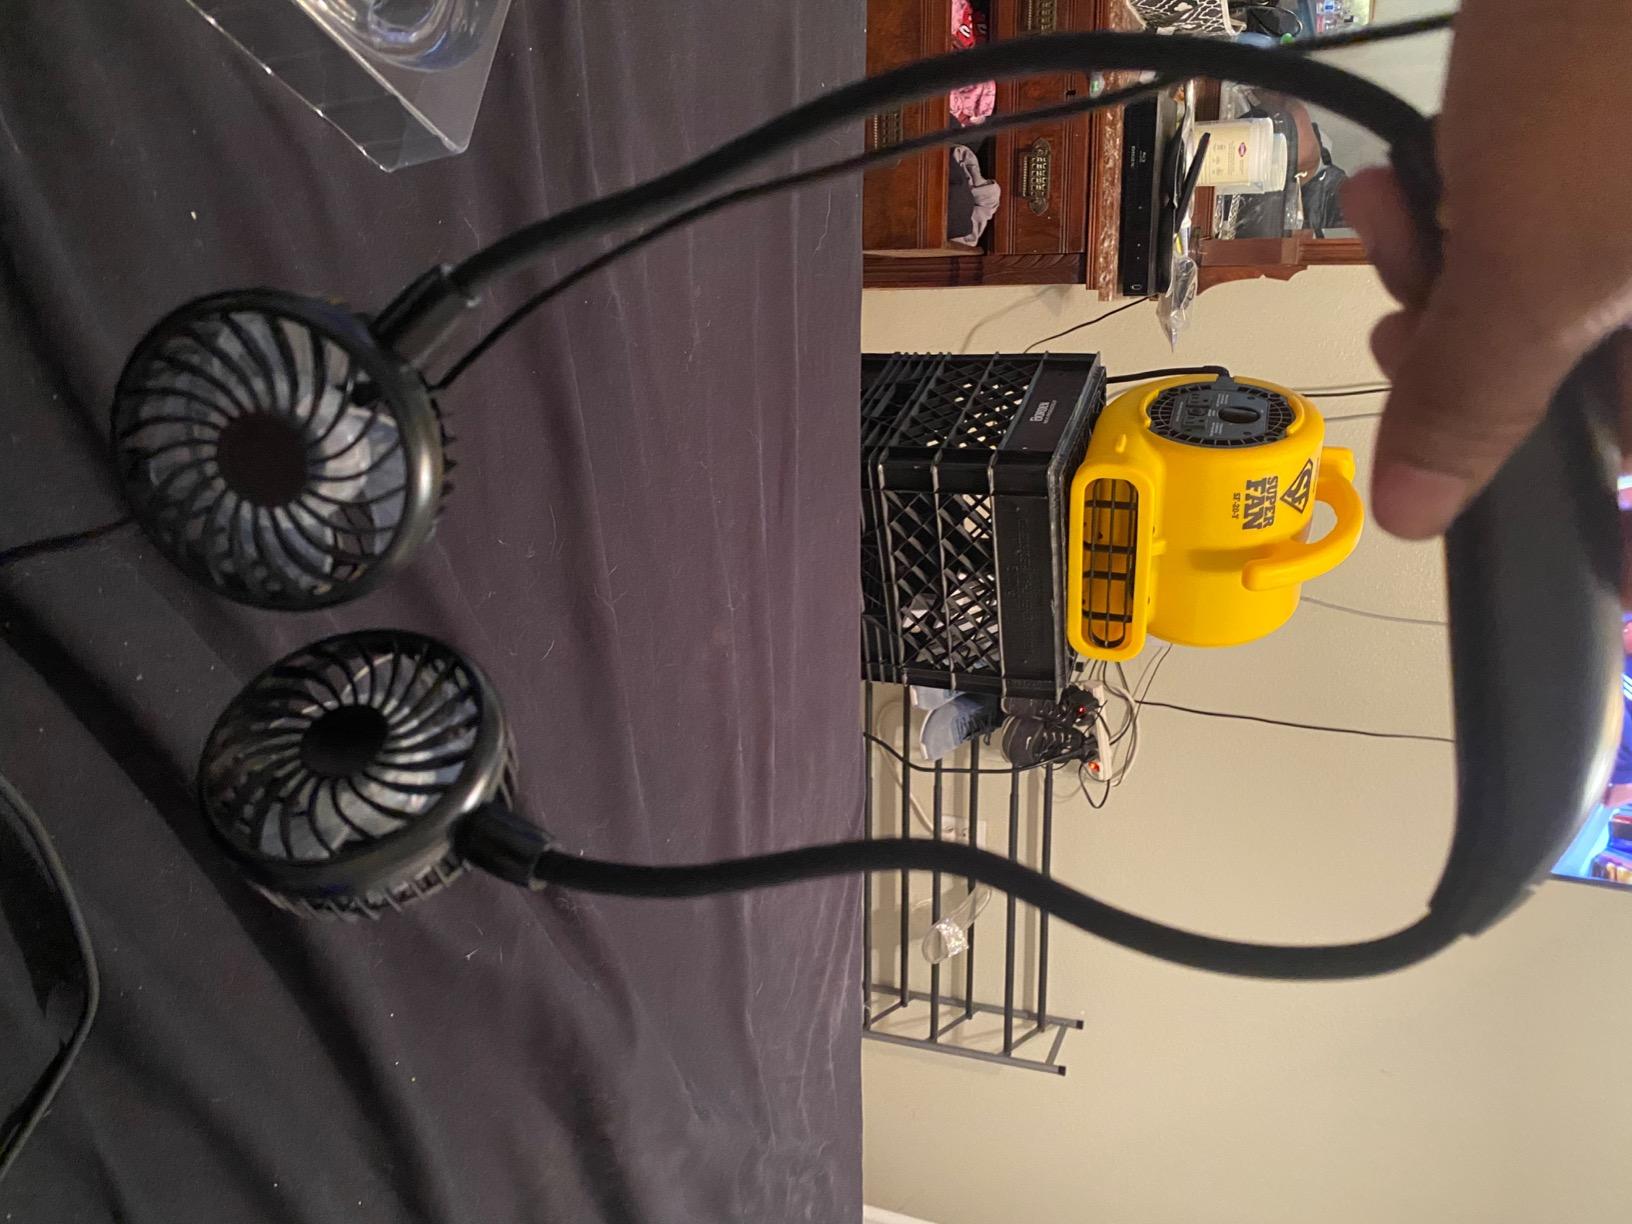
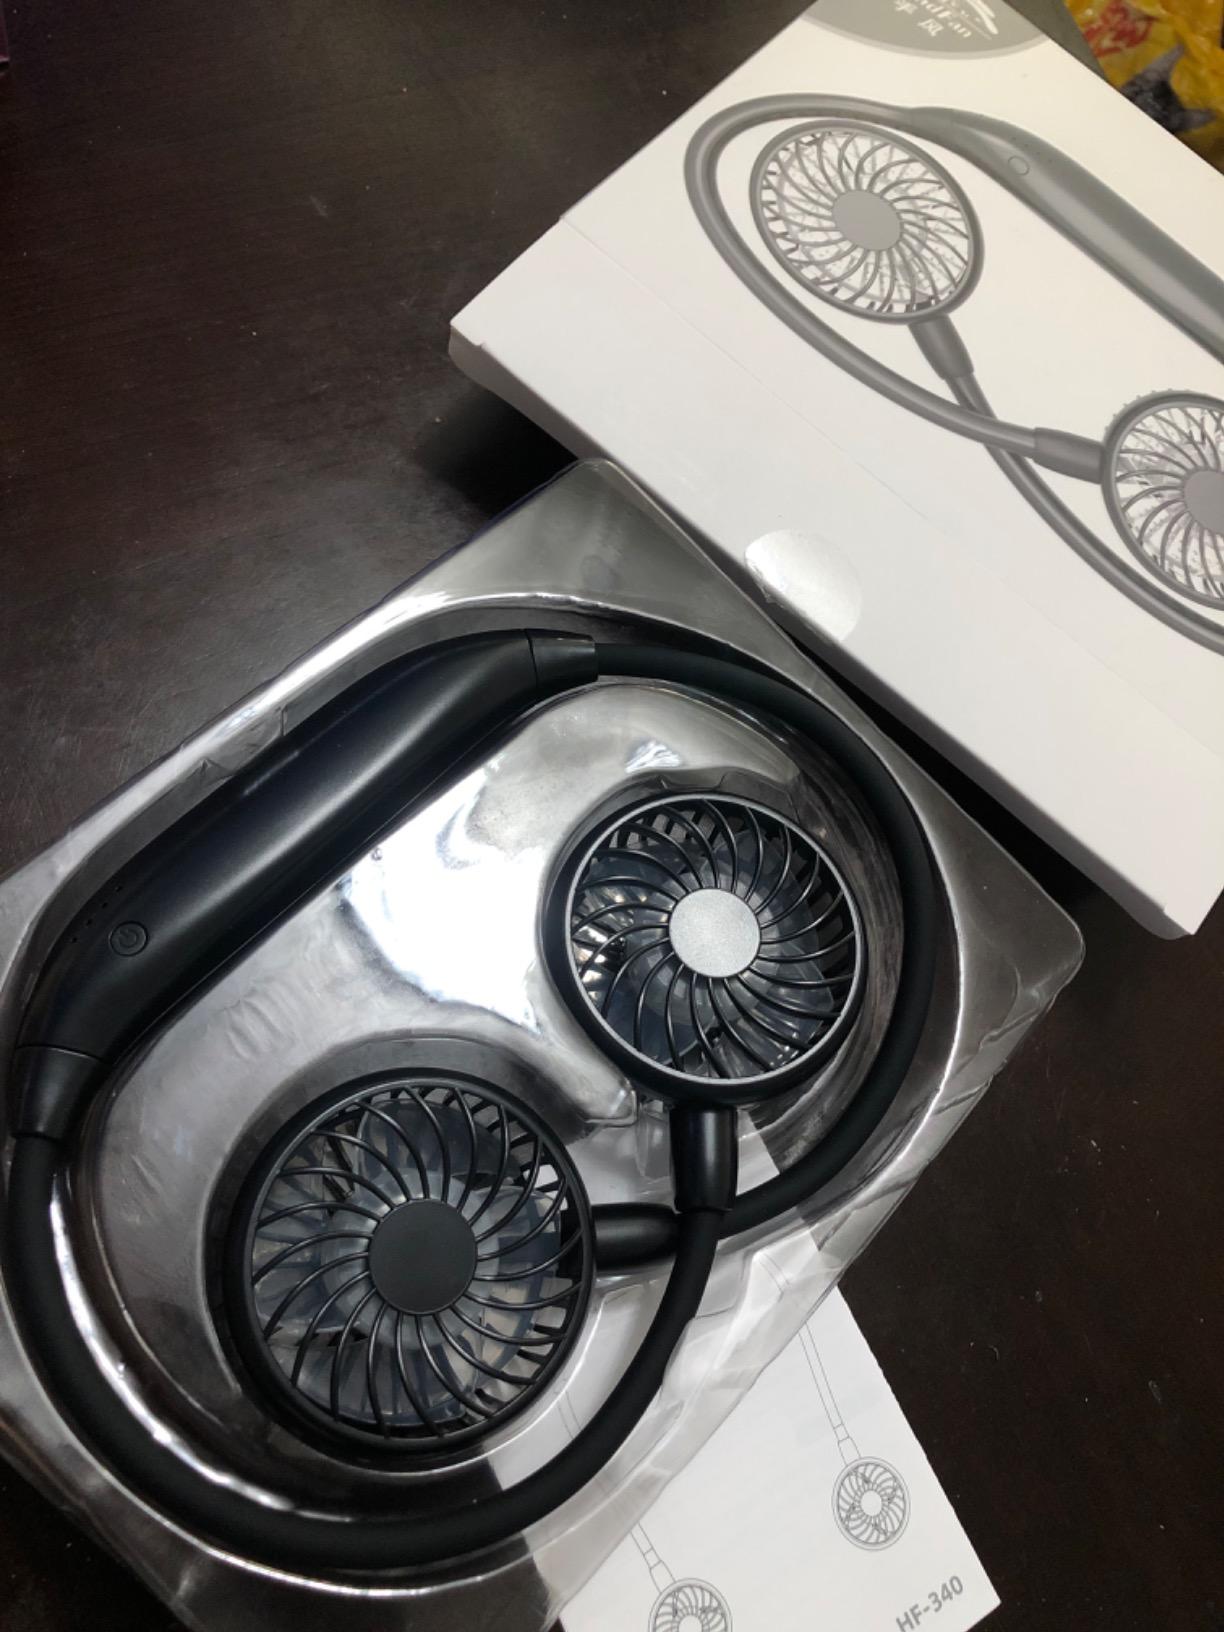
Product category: fan
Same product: yes